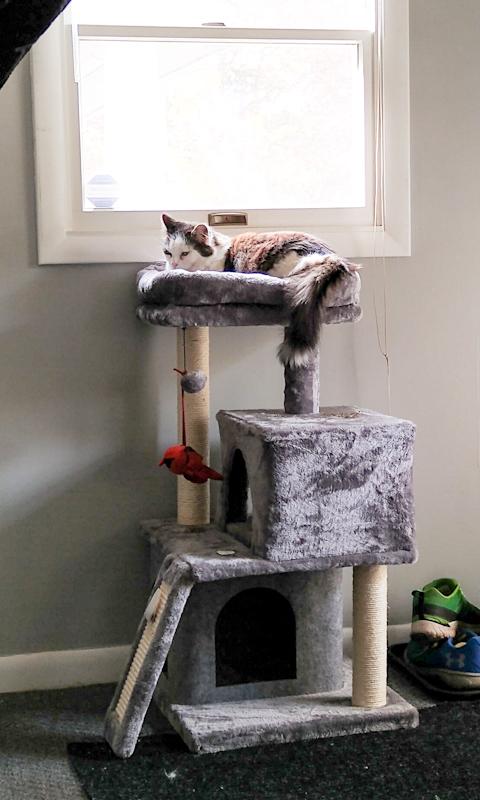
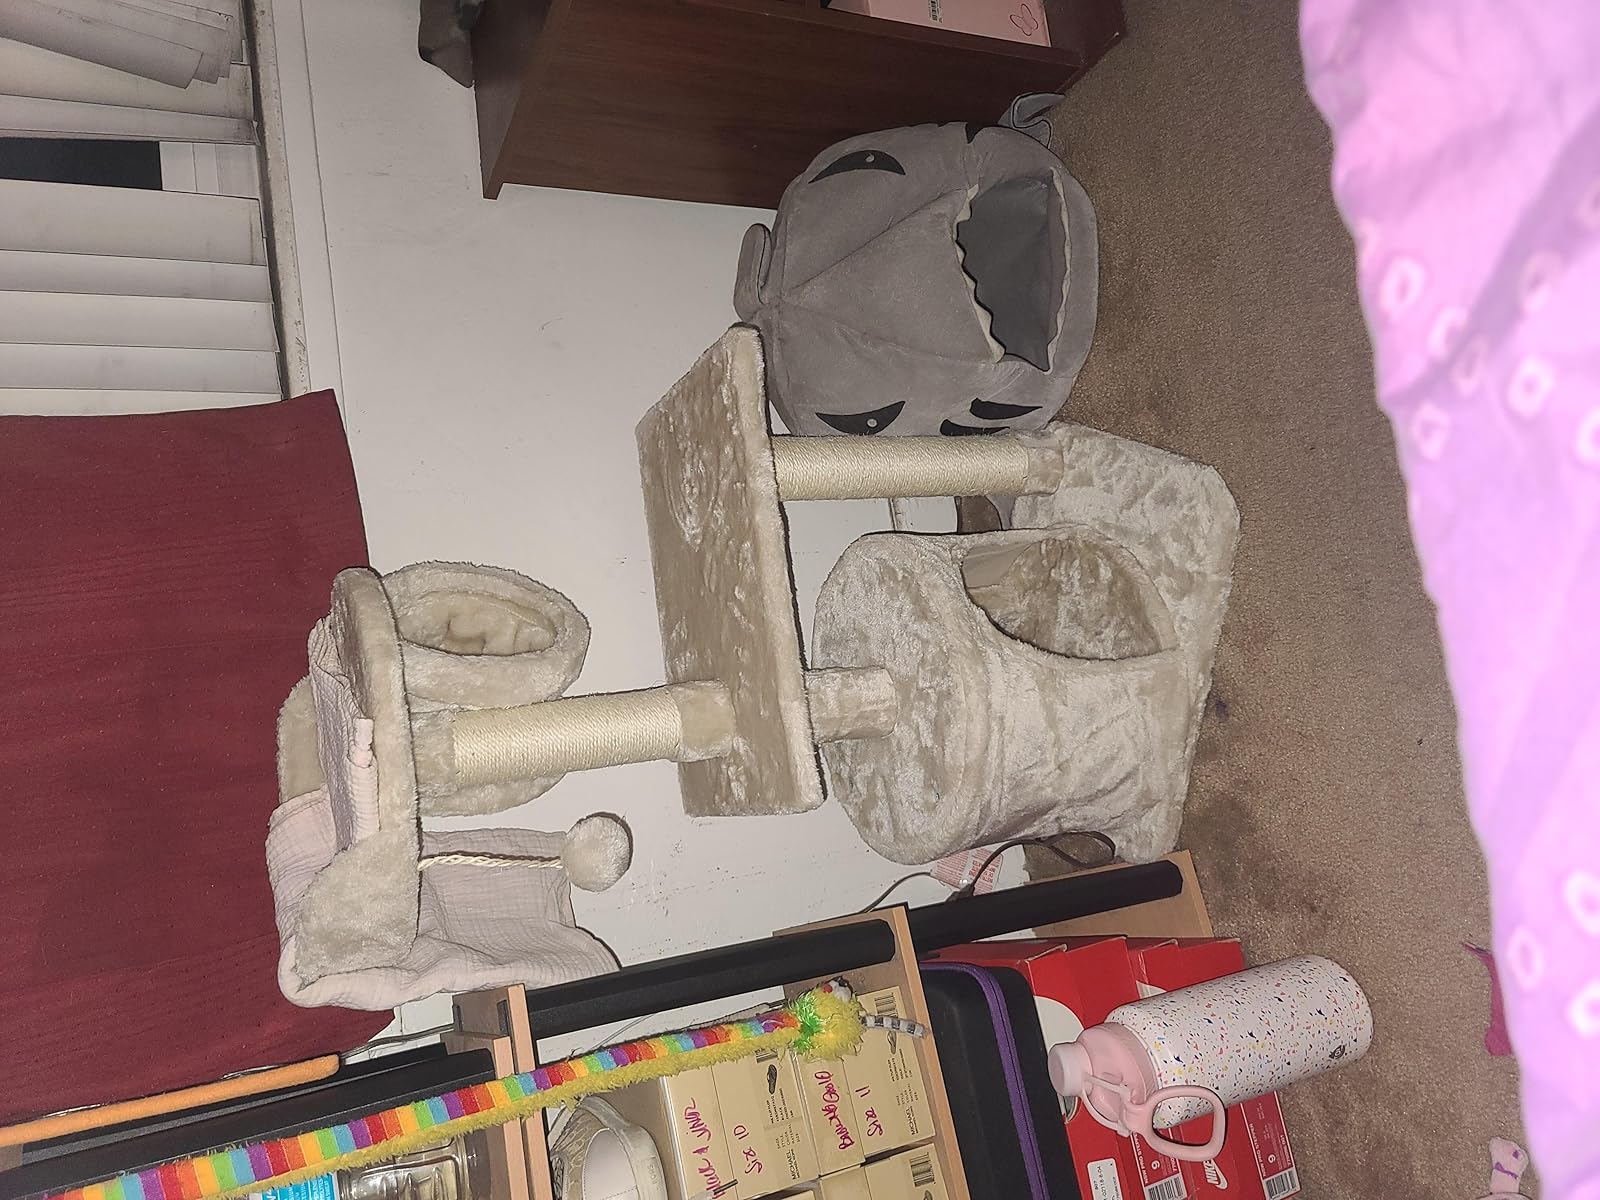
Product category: items_cat tree
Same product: no